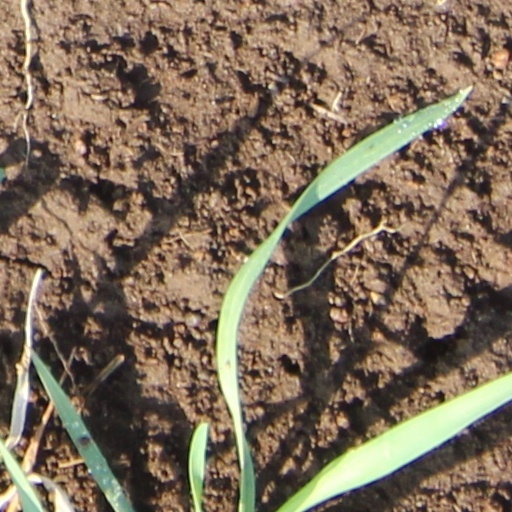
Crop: wheat